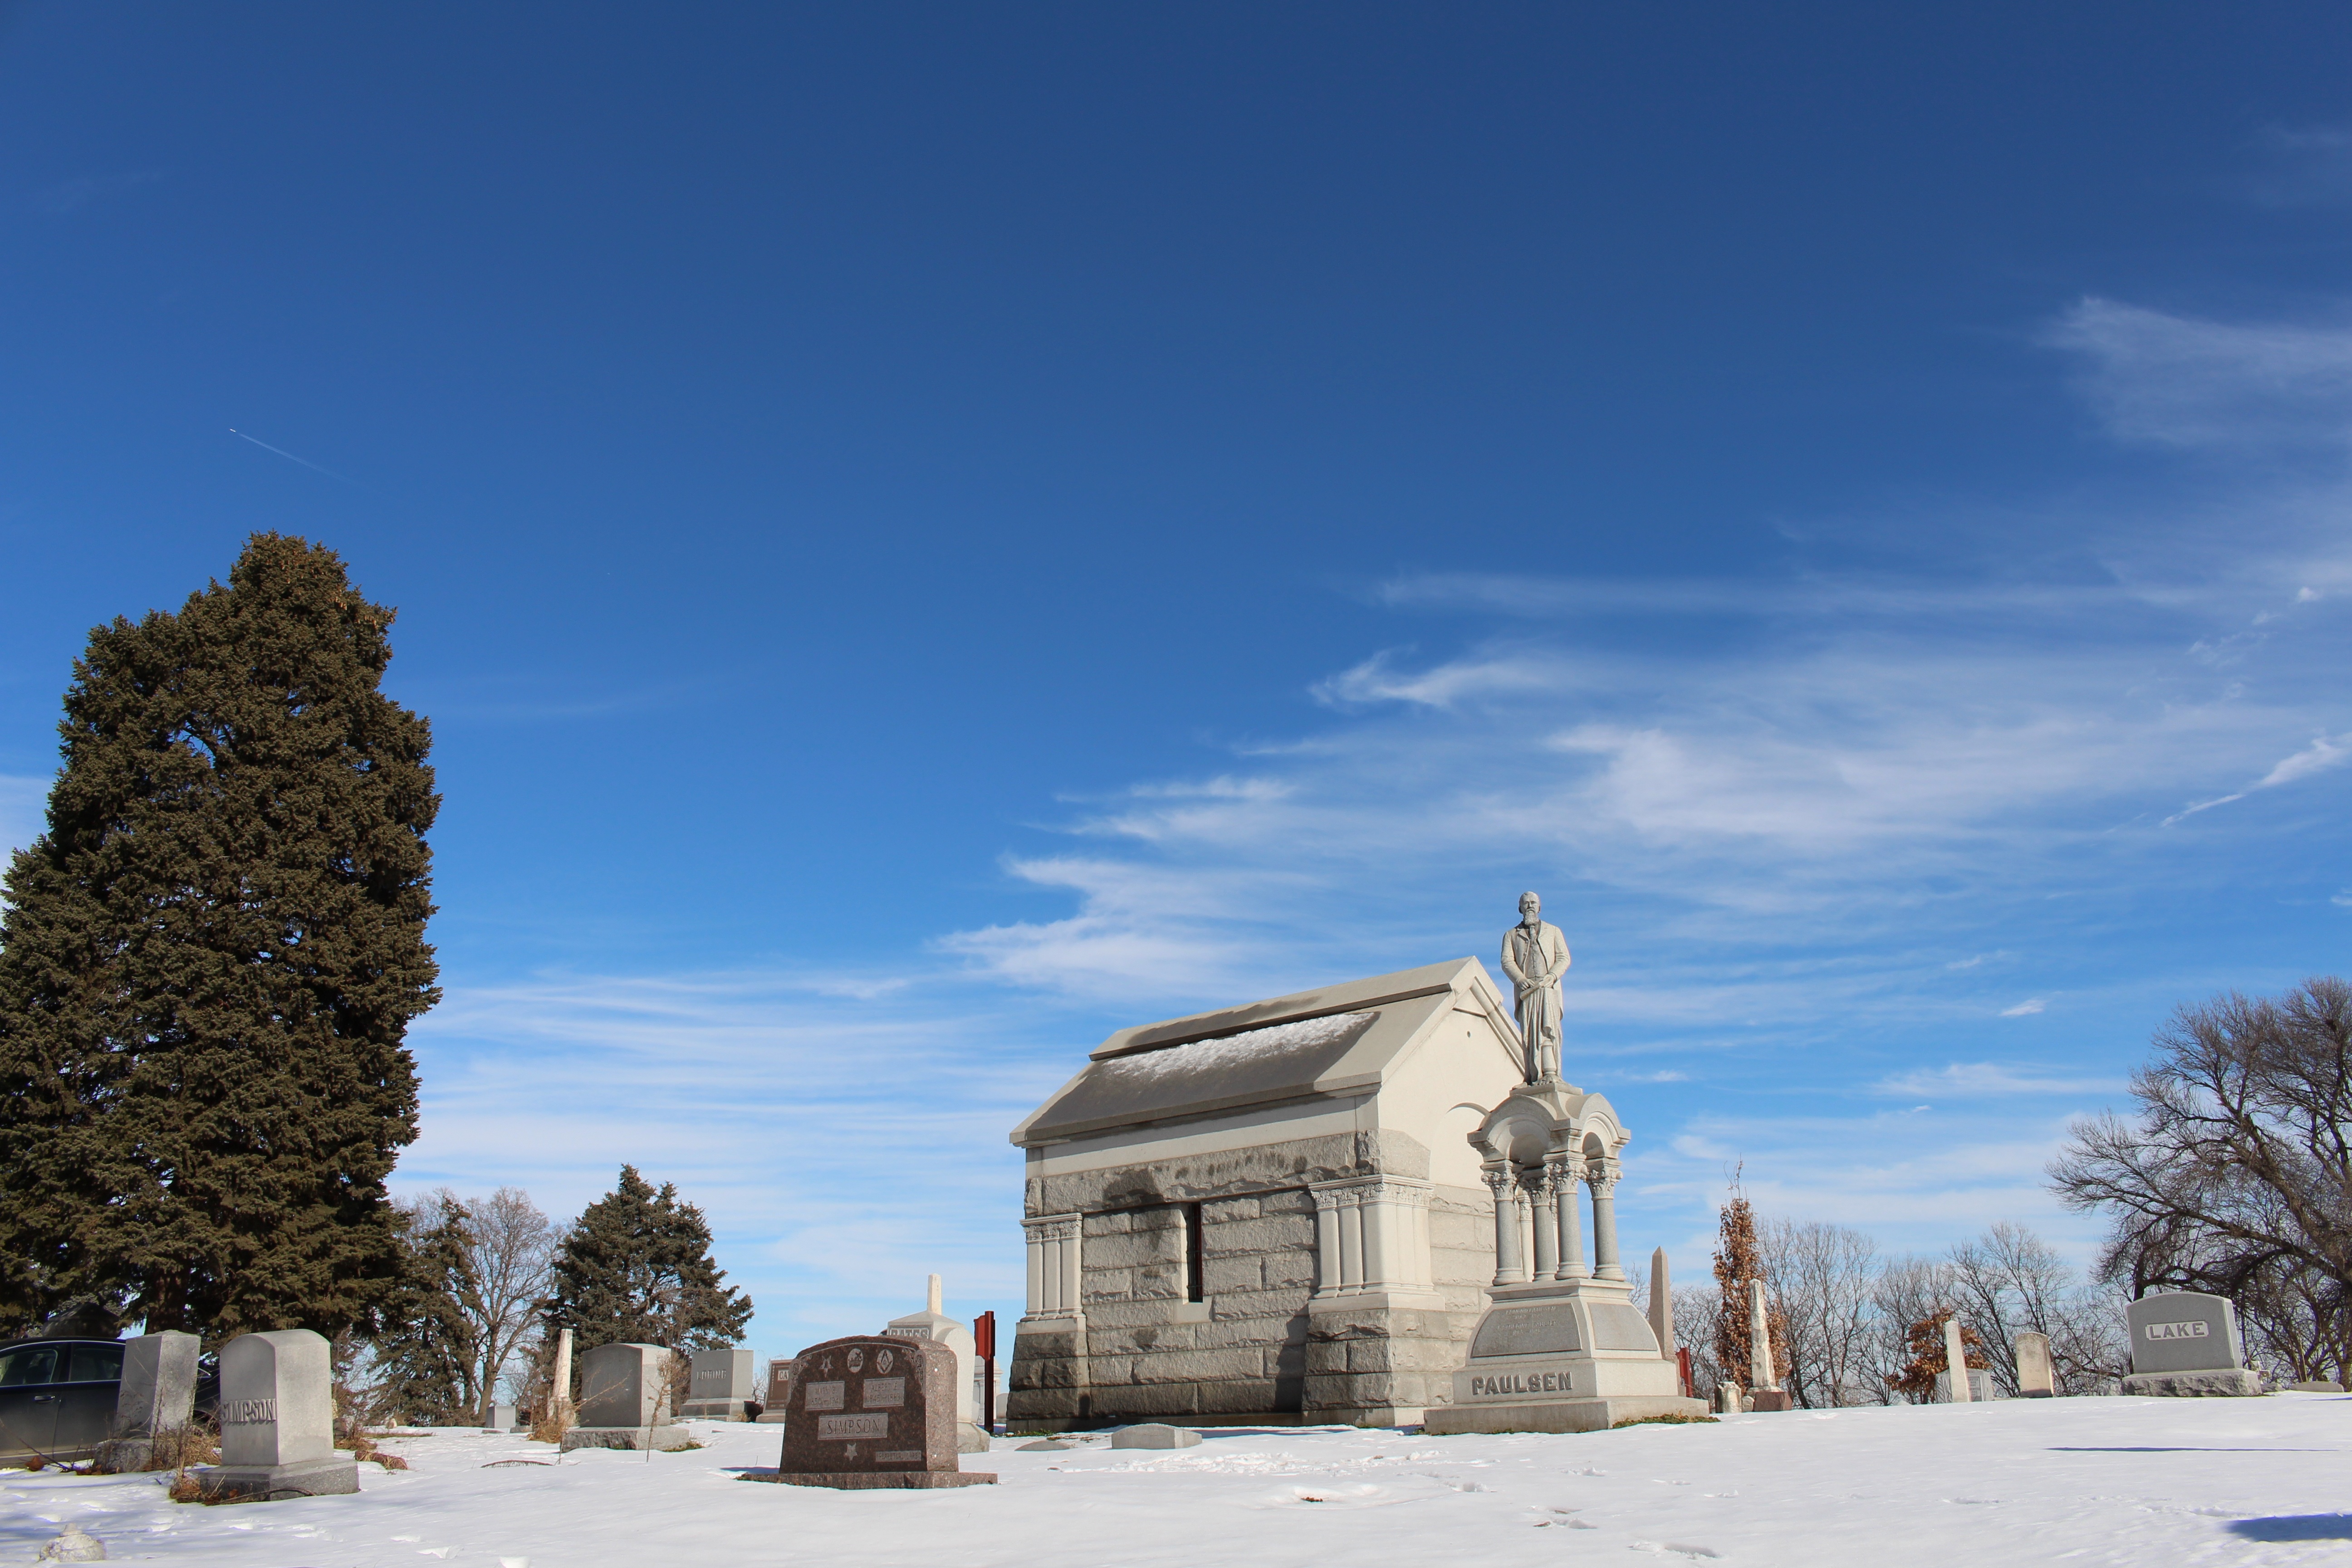
landscape, mountain, snow, cold, winter, cloud, sky, white, frost, monument, frozen, cemetery, dead, death, season, grave, memorial, graveyard